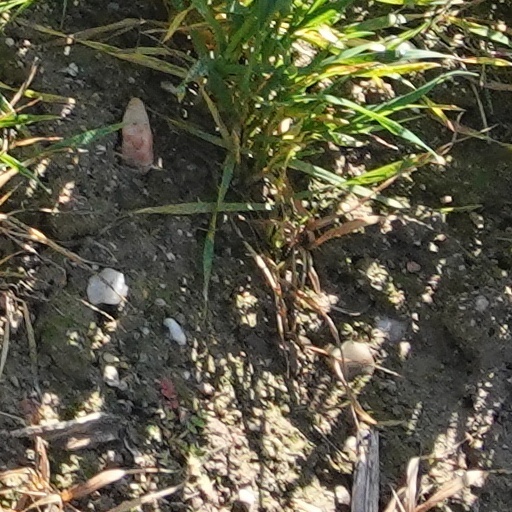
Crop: wheat